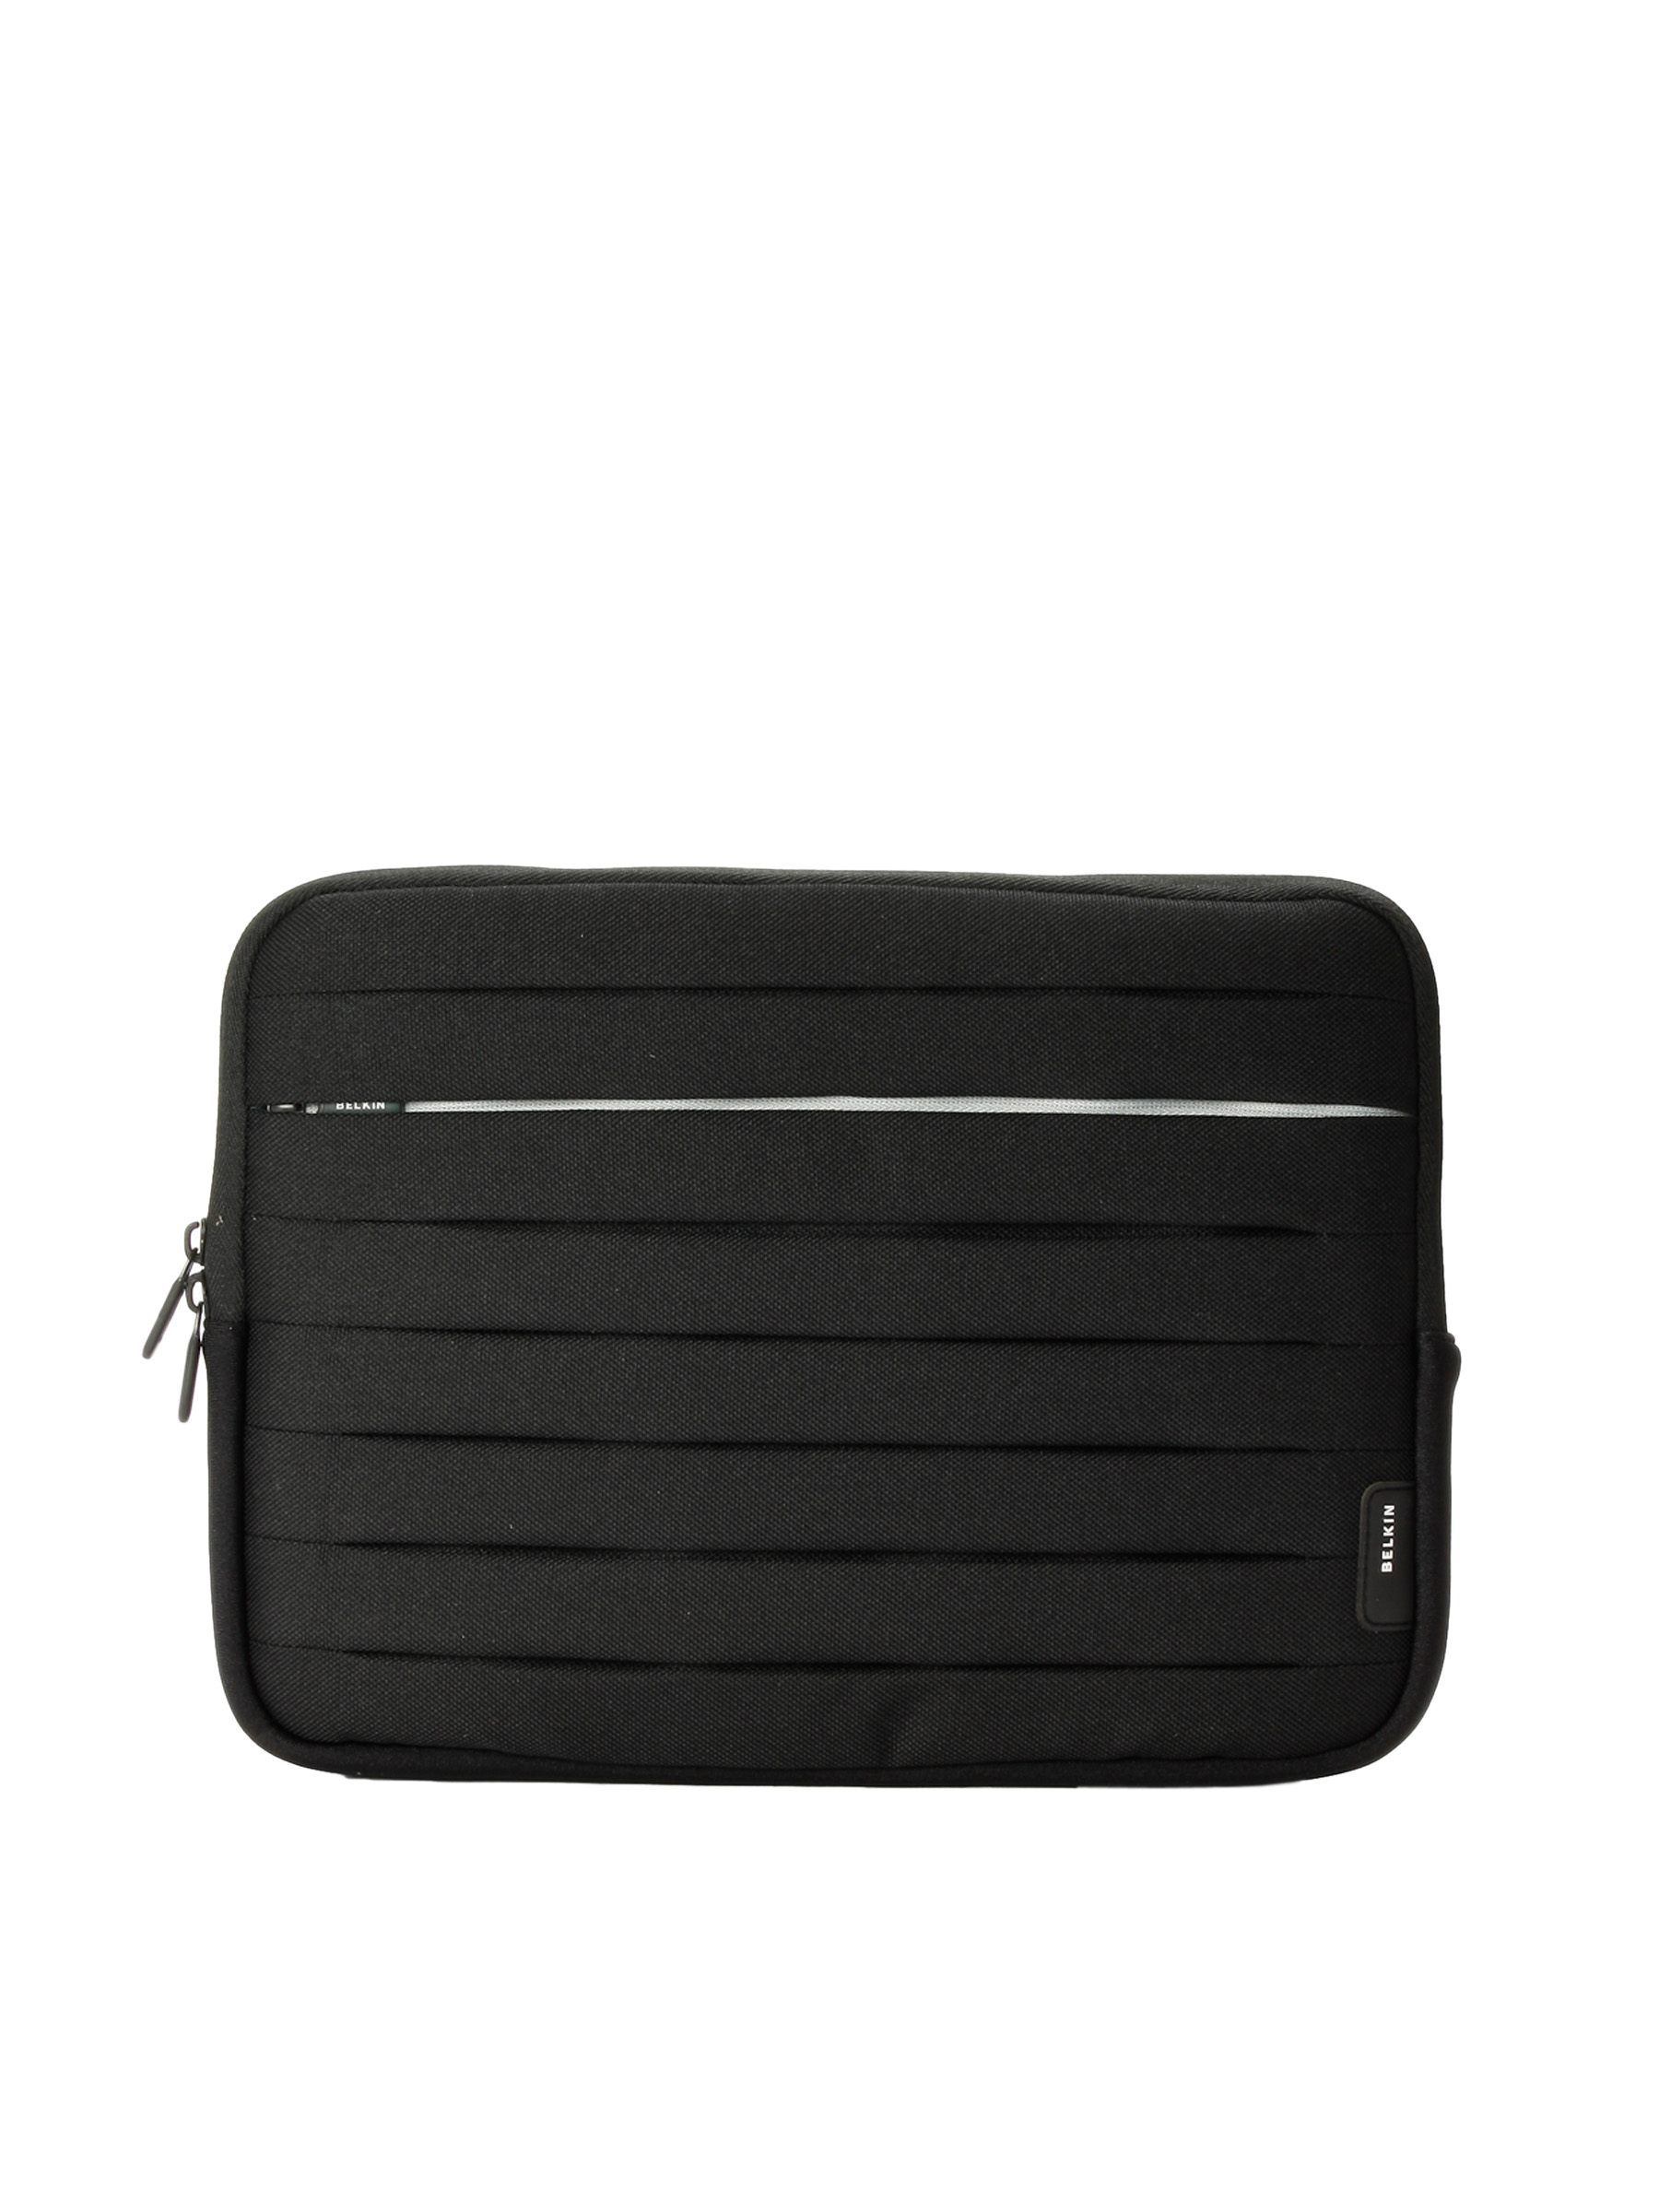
Belkin Unisex Max Sleeve Black Netbook Bag
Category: Accessories / Bags / Laptop Bag
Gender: Unisex
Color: Black
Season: Fall 2011
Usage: Casual